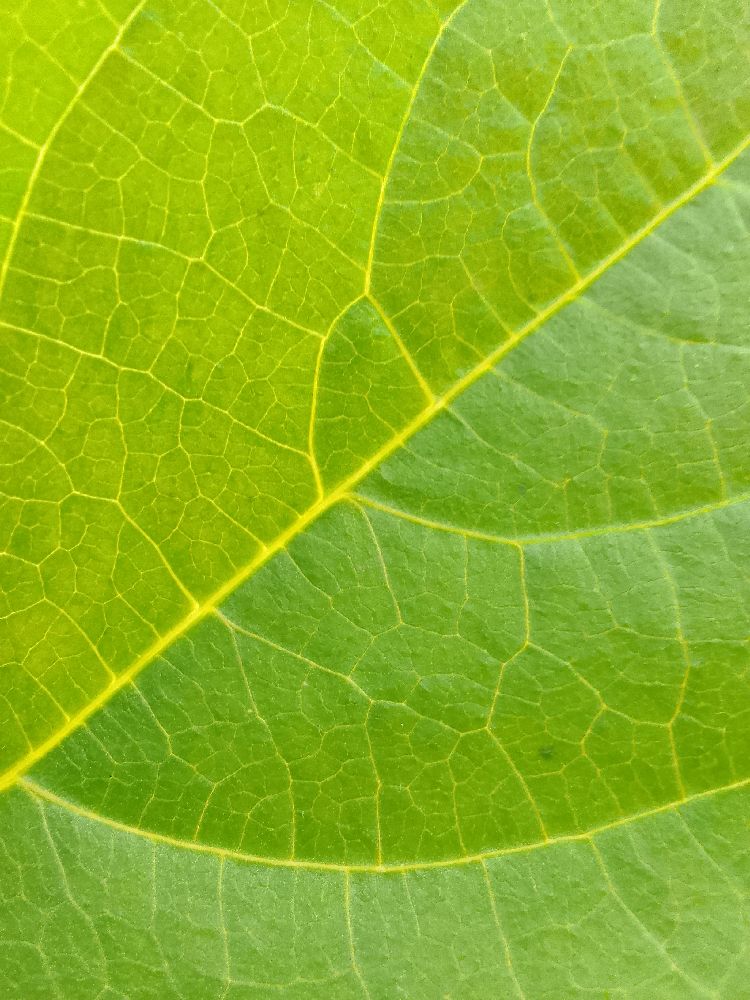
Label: healthy